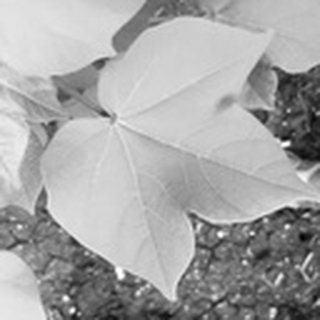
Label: healthy_cotton